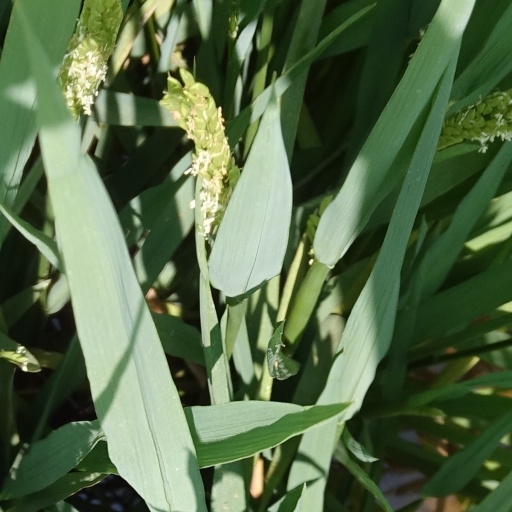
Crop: rice